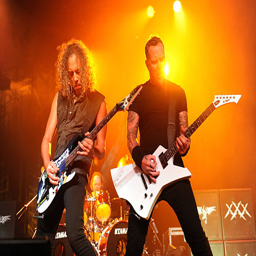
hard rock artists perform a secret concert in celebration during conference series .